Baalat Gebal

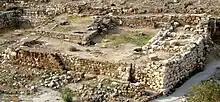
Foundation of the inner rooms of the temple of Baalat Gebal in Byblos.

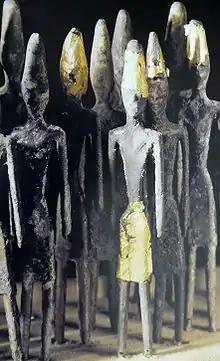
The figurines found as a votive offering in the temple of Baalat Gebal.

Baalat Gebal was the principal deity in the local pantheon of Byblos, located on the Mediterranean coast in modern Lebanon. She has been described as “the most recurrent character in the history of the city”. She was associated with commerce. A temple dedicated to her was located in the center of the settlement. It remained in use without interruption from the third millennium BCE down to the Roman period. It was the largest sanctuary in Byblos. As it is unlikely that Baalat Gebal had more than one temple in the city, the "Obelisk Temple" also identified during excavations might have been instead dedicated to a male figure connected to her. A number of sheet metal figurines have been discovered as a part of the temple votive offering in the temple of Baalat Gebal. Most are representations of men, either in conical hats or without, while a single one might be depiction of Anubis holding the was scepter. It is commonly assumed that they were produced locally, though it has also been proposed that they were imported from Egypt roughly between 2050 and 1800 BCE due to stylistic parallels with similar objects from Mentuhotep II’s tomb located at Deir el-Bahri.